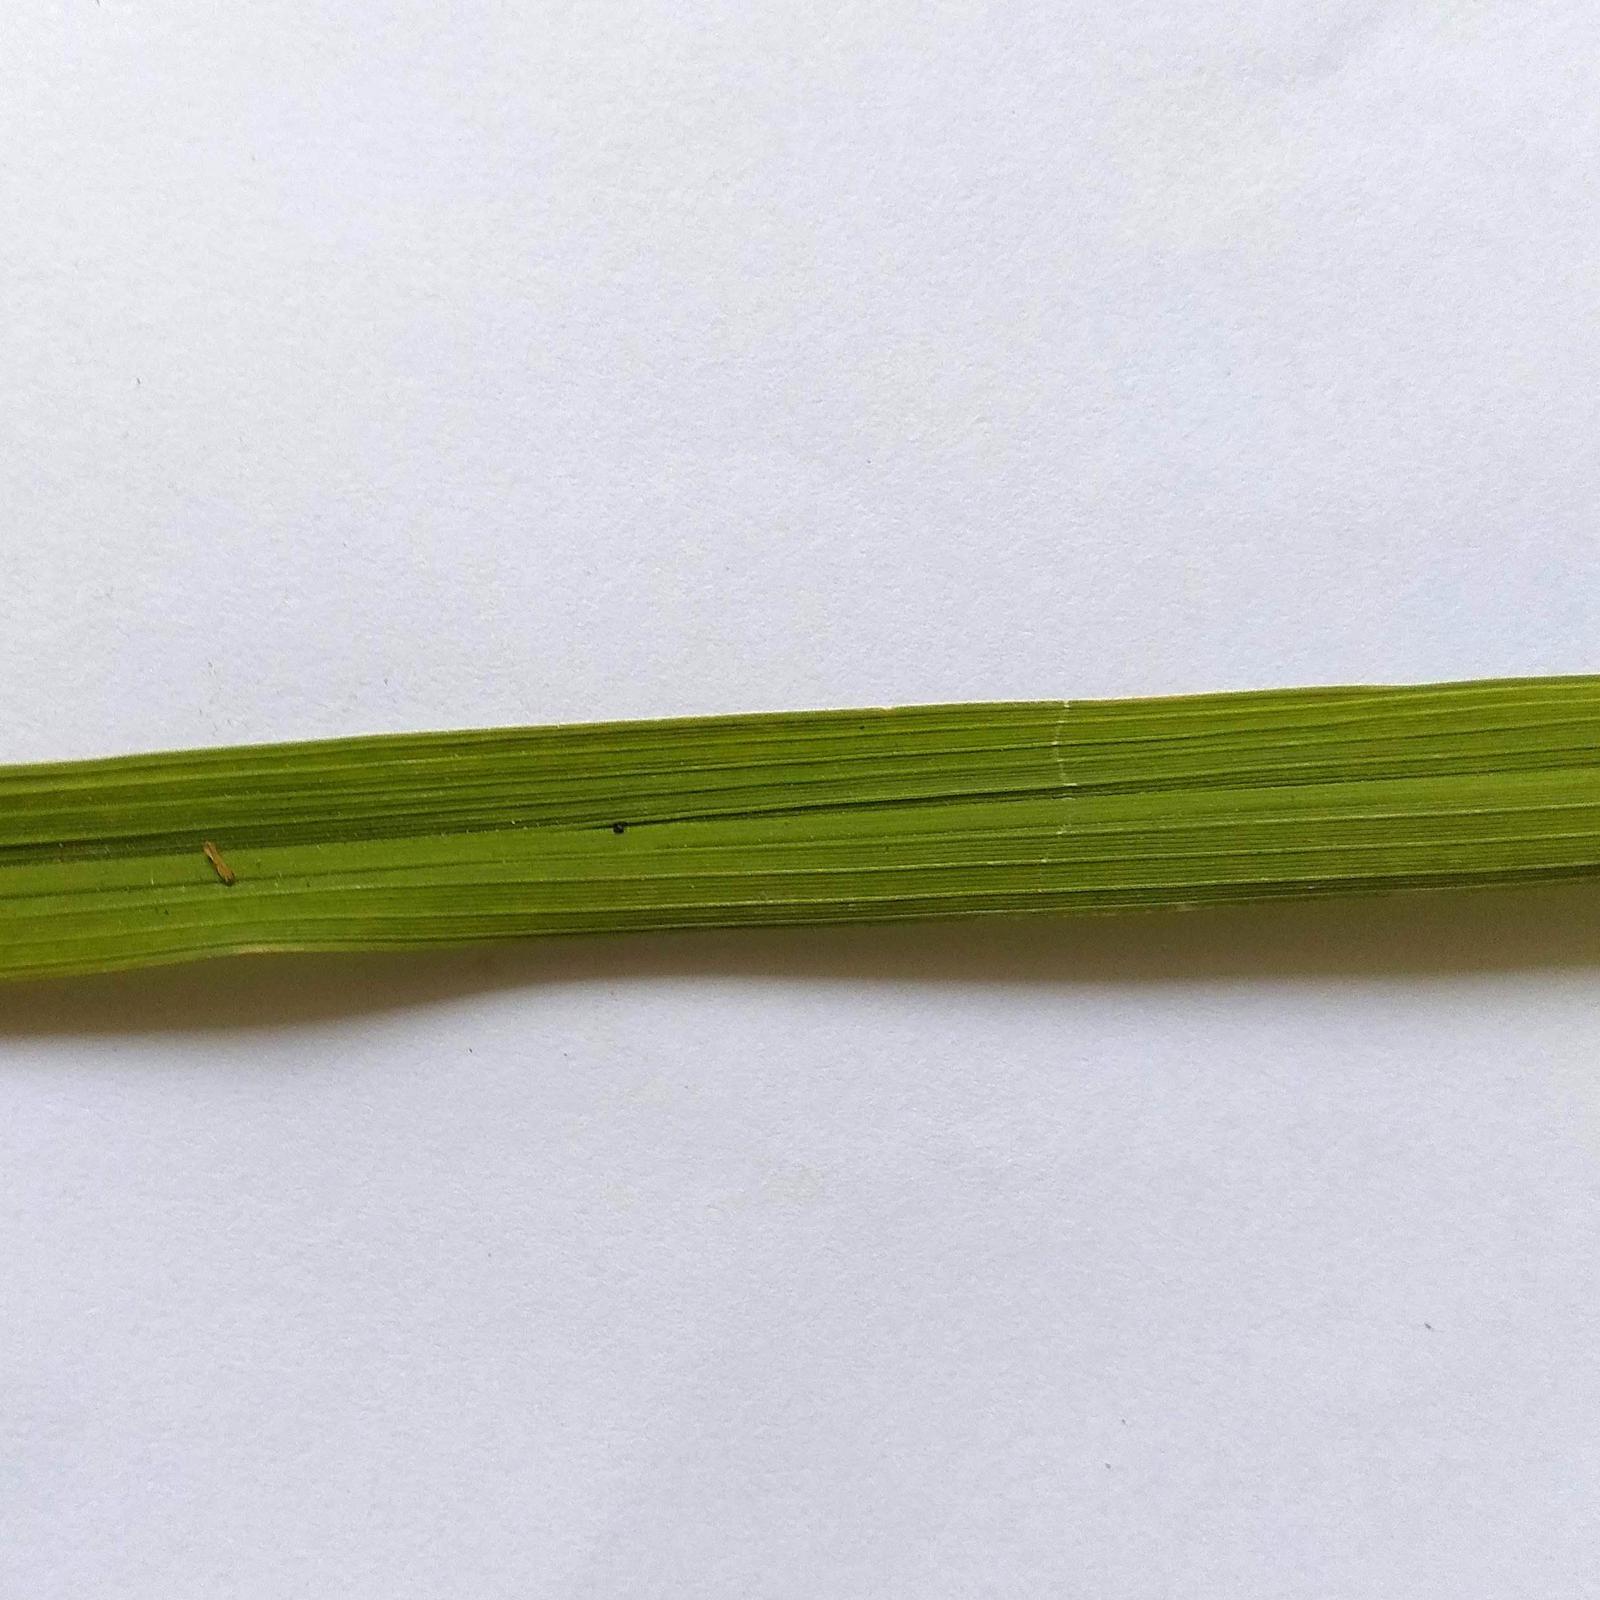
Nhãn: Healthy